Superyacht

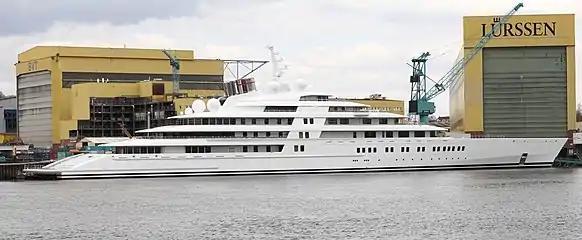
"Azzam", at the longest superyacht as of 2020

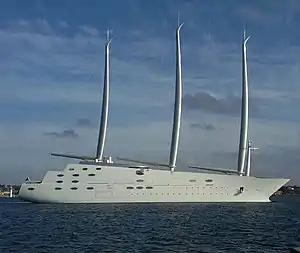
"A", at the largest "sail-assisted" motor yacht as of 2018

A superyacht or megayacht is a large and luxurious pleasure vessel. There are no official or agreed upon definitions for such yachts, but these terms are regularly used to describe professionally crewed motor or sailing yachts, ranging from to more than in length, and sometimes include yachts as small as .